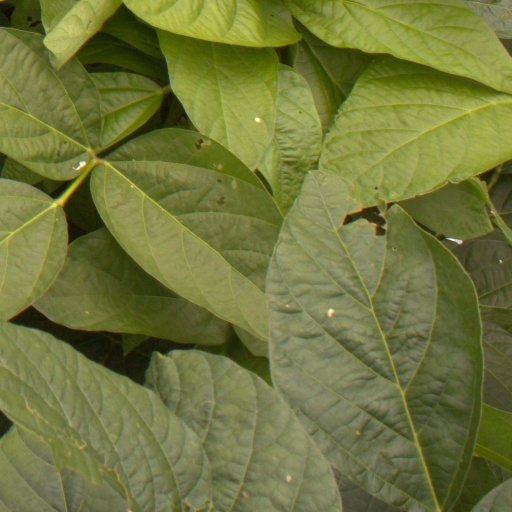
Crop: soybean